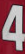
Number: 4